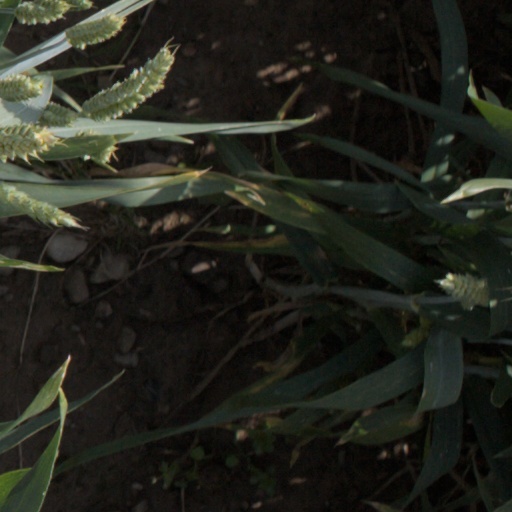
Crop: wheat